Matthias Goossen

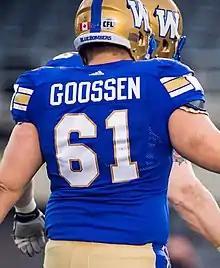
Goossen in 2016

Matthias Goossen (born October 14, 1992) is a former Canadian gridiron football centre who last played for the Winnipeg Blue Bombers of the Canadian Football League. Prior to being drafted into the CFL, he played college football for the Simon Fraser Clan.